Paul Müller (actor)

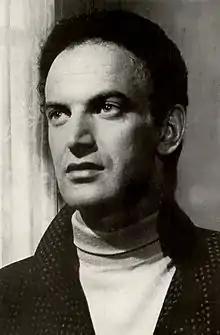
Müller in 1953.

Paul Konrad Müller (11 March 1923 – 2 September 2016) was a Swiss actor, who spent the majority of his career in Italy. His motion picture acting career spanned a period of 51 years, with over 230 film roles between 1948 and 2004.